Reggiane Re.2001 Falco II

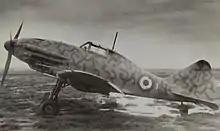
Reggiane Re.2001

The Re.2001 reached operational status late in 1941 with 2° "Gruppo" (part of 6° "Stormo") that had returned from North Africa without aircraft in September 1941. Its three "Squadriglie", 150ª, 152ª and 358ª, were based at Gorizia and then moved to Rome-Ciampino in December. For technical reasons the unit was not fully equipped and trained until February 1942. On 4 May 1942, it moved to Caltagirone, in Sicily, with 18 Reggianes, under the command of "Colonnello" Bajlon. In May 1942, Re.2001s began to fly escort missions over Malta, encountering British Spitfire Mk Vs. On 12 May, 15 Reggiane 2001s of 2° "Gruppo", while escorting (with Macchi MC.200s) three Savoia-Marchetti SM.84 of 4° "Gruppo", were attacked by nine Spitfires. The Spitfires shot down a bomber and badly damaged the other but the Reggiane pilots quickly reacted and shot down the two Spitfires, one by "Sergente" Paolo Morcino, that had to make a crash-landing (just like his commander) close to Ispica, as his undercarriage had been damaged by a 20 mm cannon shell.